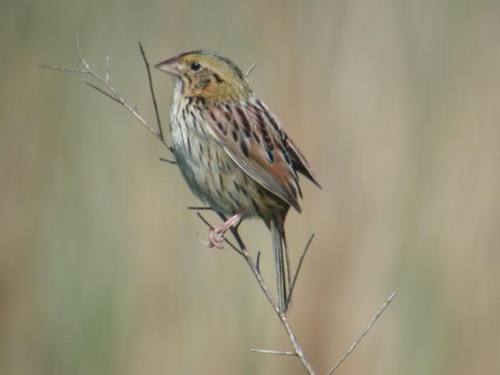
this small bird has a small, pointed back and feathers that feature black, white, gray, and pink.
this small bird has hints of pink and yellow, along with a short, pointy beak.
a little round bird has a pointy beak and black spots on its grey feathers.
a very small bird with a small beak and small tail, with red and black wing markings and a grey and black chest.
this is a small, primarily brown bird with black speckles and a white belly.
this small greyish brown bird has dark brown streaks down its body and a pointed beak.
this bird has wings that are black and has a small billa small bird that has black spots on the belly, breast, and wings.
this bird has a brown and white body with black hints on it feather it has a smaller beakneutral toned small bird with a small pointed but rounded beak on a yellow speckled head.
Species: Henslow Sparrow